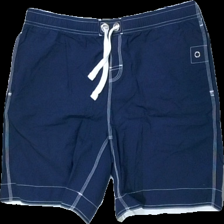
View: front
Type: Shorts
Category: Men
Brand: Deval
Colors: Blue
Material: 100% nylon
Pattern: Other
Cut: Tight
Size: M
Season: All
Price range: <50
Recommended usage: Reuse
Description: bad shorts